Mesoamerican languages

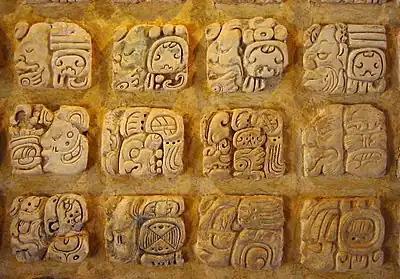
Maya glyphs in stucco at the "Museo de sitio" in Palenque, Mexico. An example of text in a Mesoamerican language written in an indigenous Mesoamerican writing system.

Mesoamerican languages are the languages indigenous to the Mesoamerican cultural area, which covers southern Mexico, all of Guatemala, Belize, El Salvador, and parts of Honduras, Nicaragua and Costa Rica. The area is characterized by extensive linguistic diversity containing several hundred different languages and seven major language families. Mesoamerica is also an area of high linguistic diffusion in that long-term interaction among speakers of different languages through several millennia has resulted in the convergence of certain linguistic traits across disparate language families. The Mesoamerican sprachbund is commonly referred to as the Mesoamerican Linguistic Area.